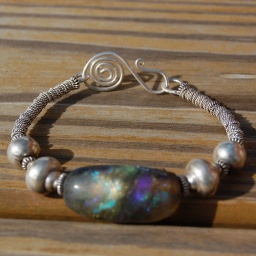
Contemporary art glass bead in labradorite tones on a solid, heavy silver hand-forged bangle.